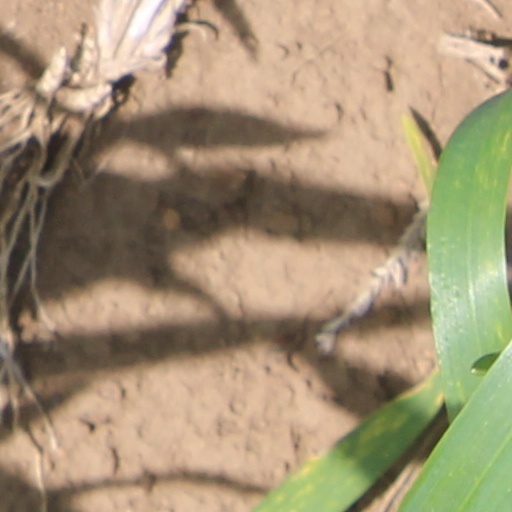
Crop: wheat